Chandraprabha

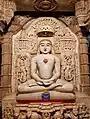
Idol of Chandraprabha Bhagwan at a Jain Temple in Jaisalmer Fort, Rajasthan, India

Chandraprabha or Chandranatha is the eighth Tirthankara of of Jainism in the present age. According to traditional accounts, he was born to King Mahasena and Queen Lakshmana Devi at Chandrapuri to the Ikshvaku dynasty. According to Jain texts, his birth-date was the twelfth day of the Posh Krishna month of the Indian calendar. He is said to have become a siddha, a liberated soul which has destroyed all of its karma.